1997 Northern Ireland riots

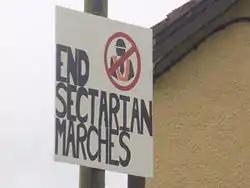
A placard against Orange marches in Catholic/nationalist areas

On 18 June 1997, Alistair Graham warned after the killing of two RUC officers in nearby Lurgan that the IRA was seeking to raise tensions before the march so that a compromise would be impossible.